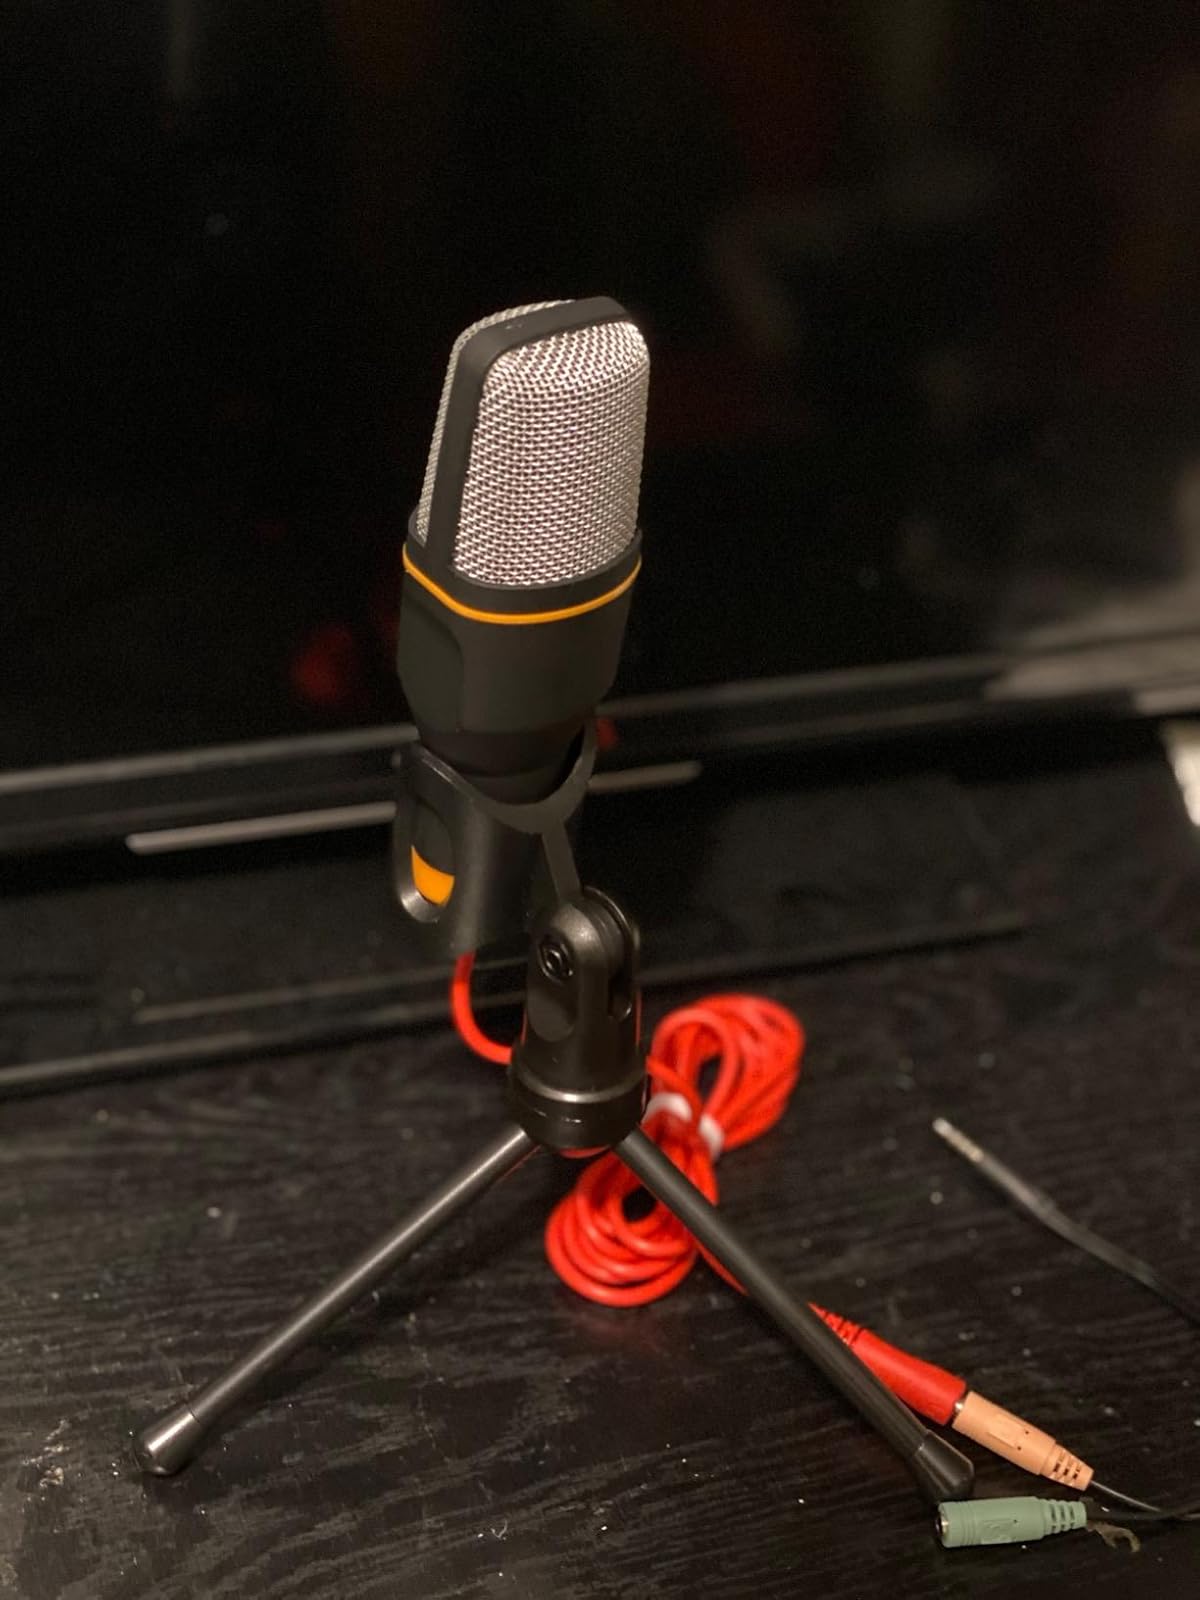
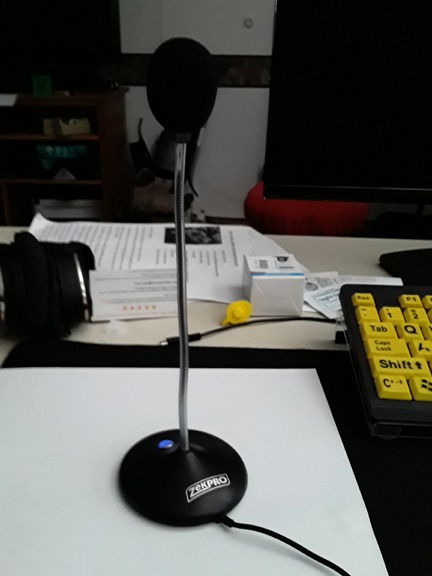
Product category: microphone
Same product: no